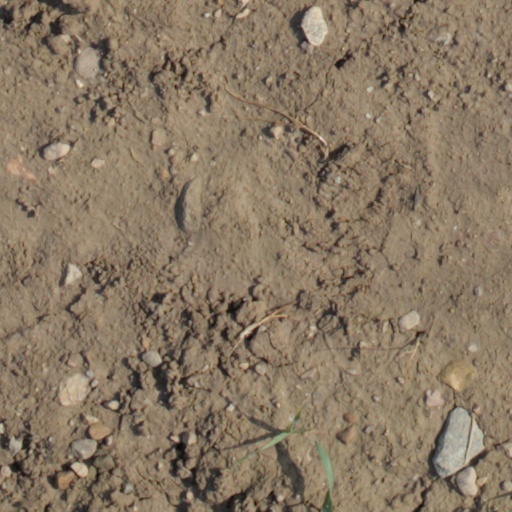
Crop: wheat